The Science Fictional Olympics

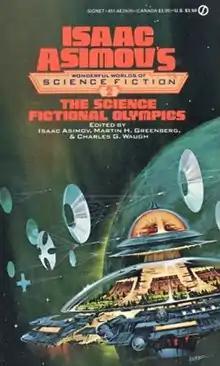
Cover of first edition

The Science Fictional Olympics is an anthology of science fiction short stories edited by Isaac Asimov, Martin H. Greenberg, and Charles G. Waugh as the second volume in their Isaac Asimov's Wonderful Worlds of Science Fiction series. It was first published in paperback by Signet/New American Library in June 1984. It has been translated into Italian in the series "Urania".